Machaca

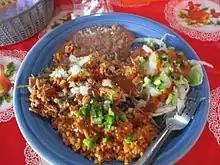
Machaca served in Puerto Vallarta

Machaca was originally prepared most commonly from dried, spiced beef or pork, and then rehydrated and pounded to make it tender. The reconstituted meat would then be used to prepare any number of dishes. While drying meat is one of the oldest forms of preservation, the drying of beef with chilis and other native spices was developed by the ranchers and cowboys of northern Mexico.